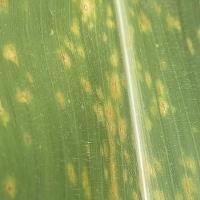
Crop: Maize
Condition: rust-d